Utah Valley University

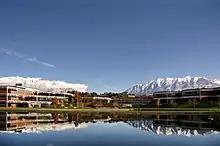
View of the UVU Campus, October 2004

Utah Valley University (UVU) is a public university in Orem, Utah, United States. UVU offers master's, bachelor's, associate degrees, and certificates. Previously called Utah Valley State College, the school attained university status in July 2008. With an enrollment of over 46,000 students as of fall 2024, UVU is the largest university by enrollment in Utah and one of the largest in the Rocky Mountain region of the United States.